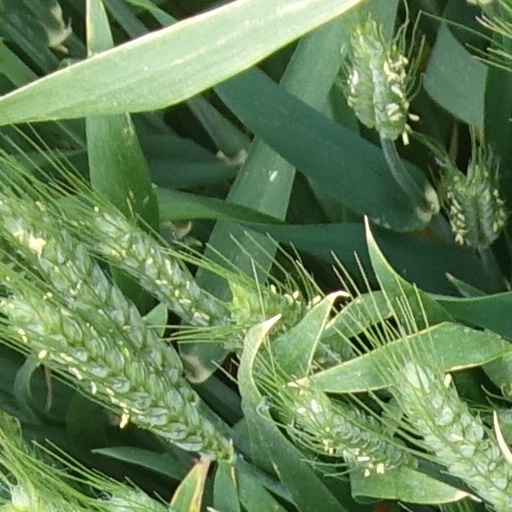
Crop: wheat